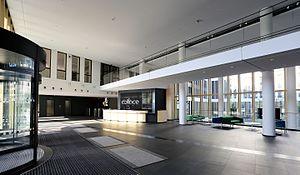
Accueil du siège de Coface à Bois-Colombes
Coface est une société d'assurance-crédit dont la mission est d'aider les entreprises à se développer en assurant le risque d'insolvabilité de leurs clients, et à prendre les décisions de crédit nécessaires pour renforcer leur capacité à vendre sur leurs marchés nationaux et d'exportation.